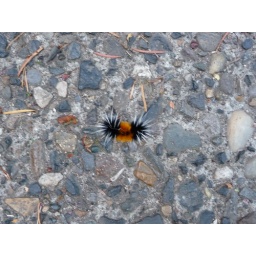
An interesting caterpillar spotted on the ground at Multnomah Falls, a waterfall along the scenic Columbia River Gorge in Oregon